Cornell North Campus

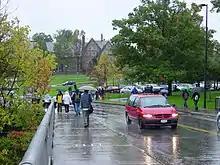
North Campus viewed from the Thurston Avenue Bridge with Balch Hall visible in the center

From 1913 to 1970, the area north of Fall Creek held Cornell University's women-only dormitories. Risley (1913), Comstock (1925), Balch (1929), Dickson (1946) and Donlon (1961) were referred to as the "women's dorms." Visitation by men was strictly regimented. The original master plan for the area called for the pattern of Balch-type courtyards to be extended northward. All of these buildings were designed for women and included self-contained dining facilities as well as parlors for receiving male visitors. While Dickson was built consistent with the spirit of the plan, it was abandoned in the 1960s due to cost, with Donlon and Hasbrouck both employing modern architecture and lacking integrated dining halls.